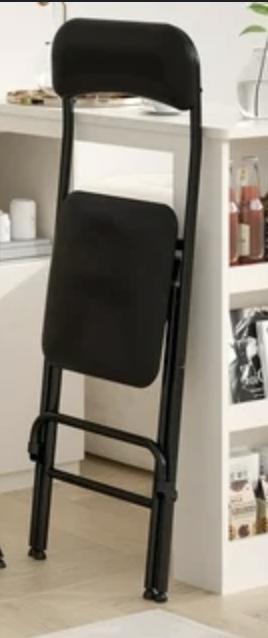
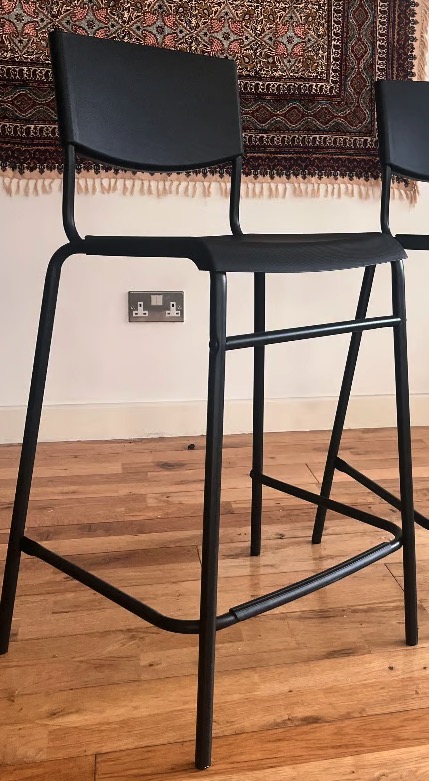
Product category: stool
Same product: no